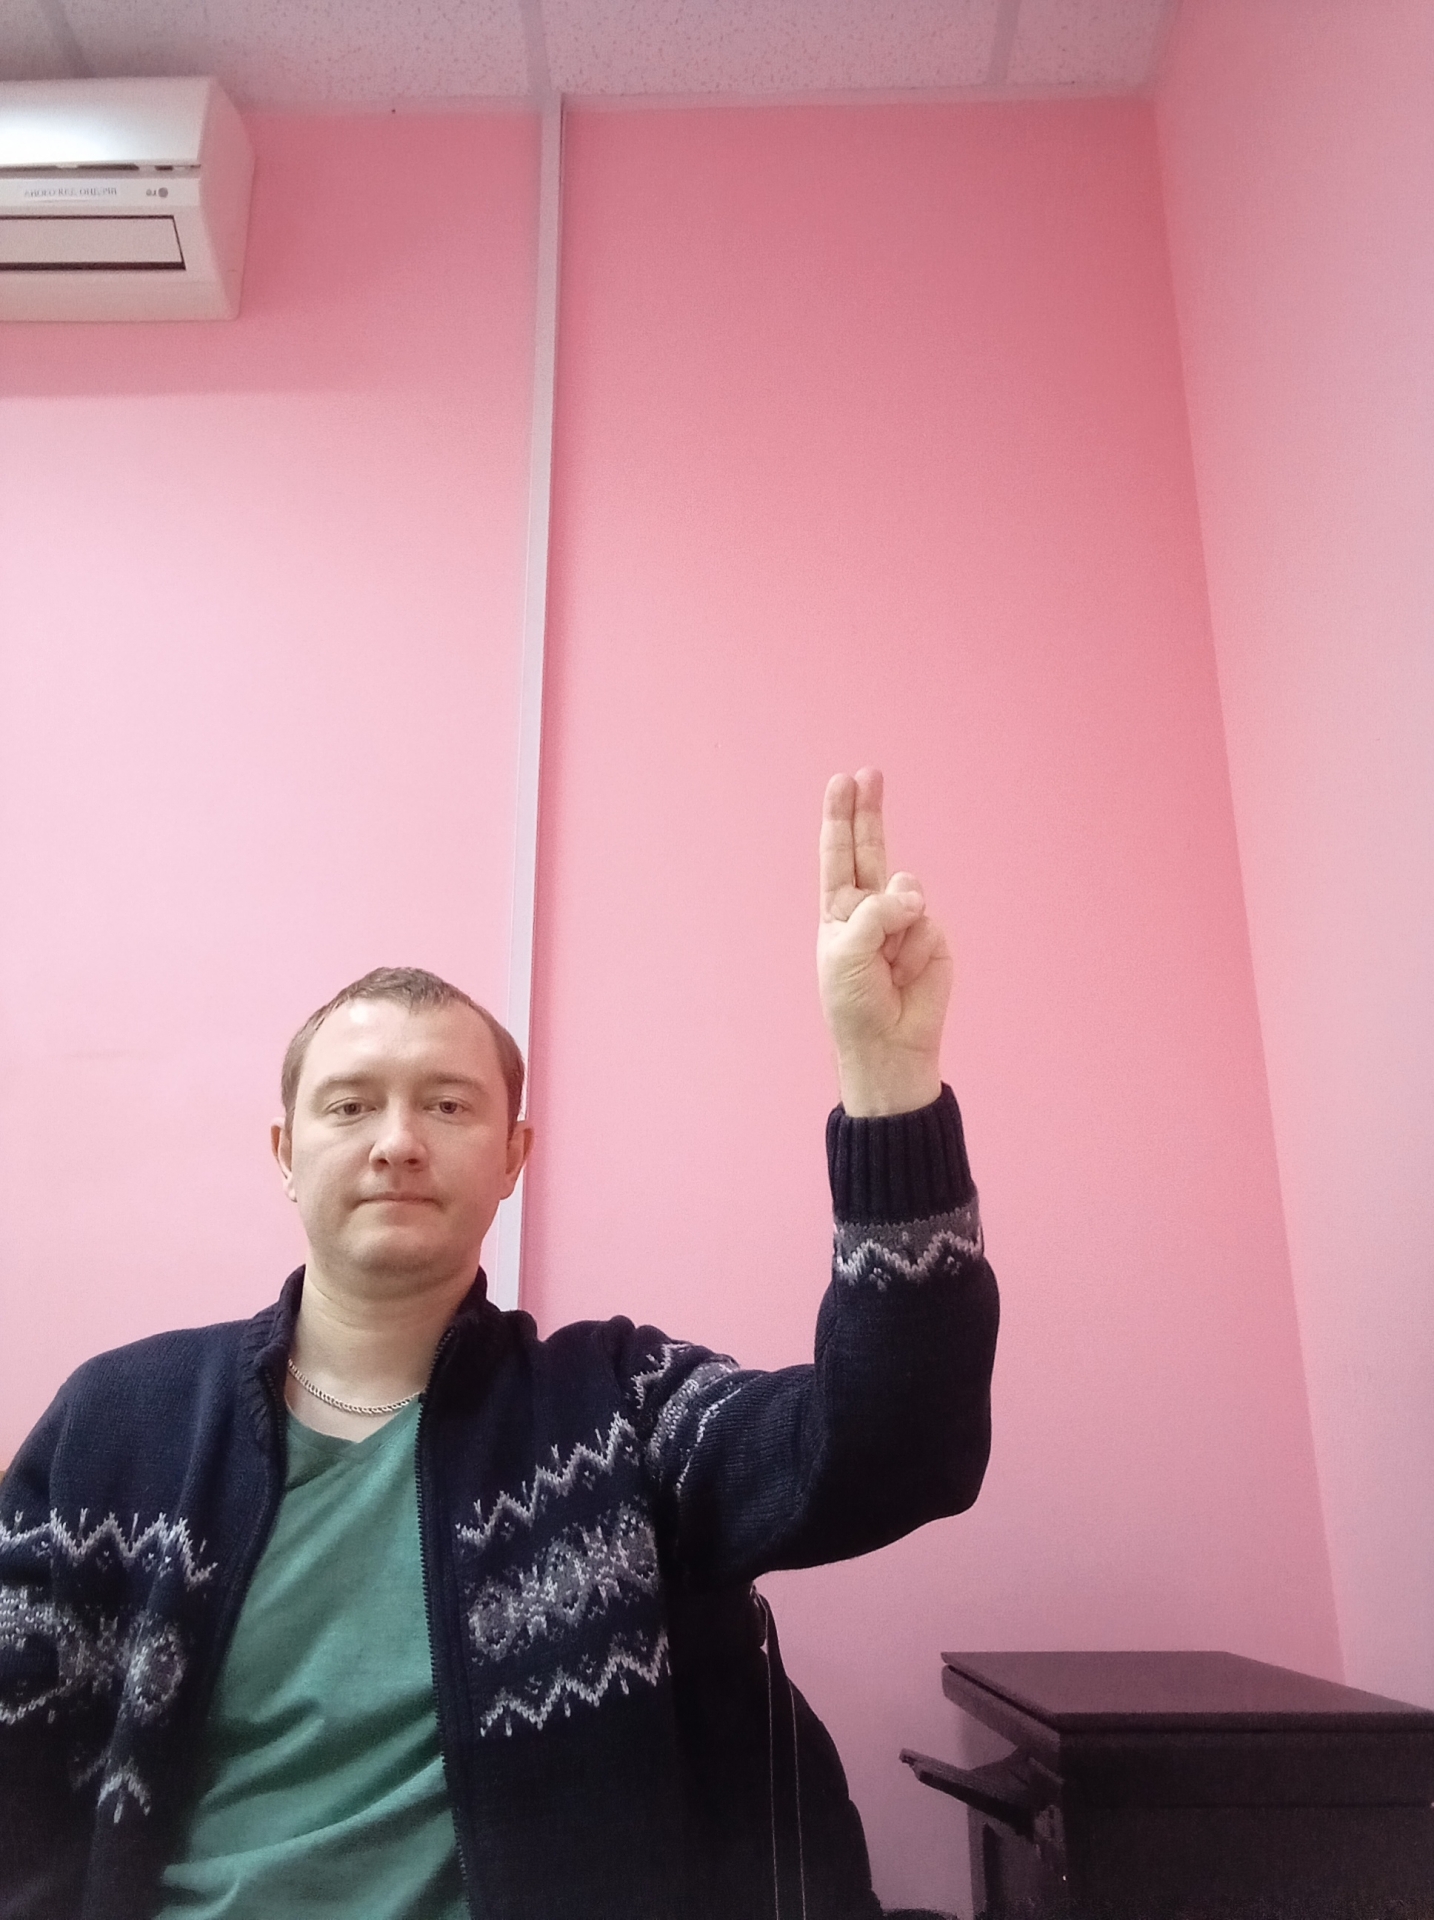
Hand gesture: two_up